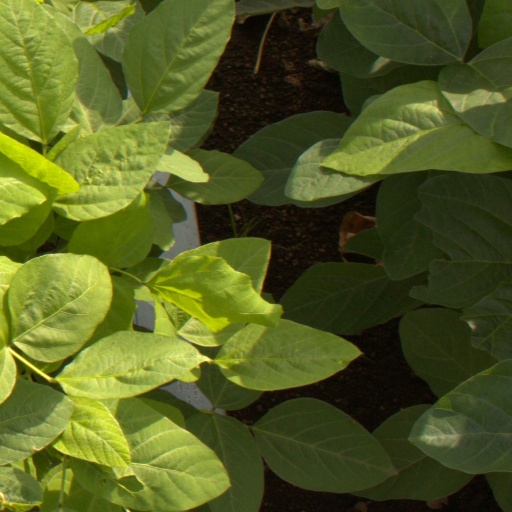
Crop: soybean